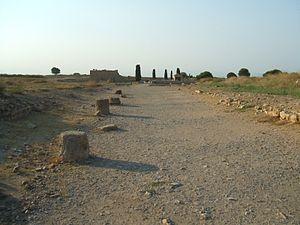
Site archéologique d'Empuries (Catalogne, Espagne)
Empuries, est un port antique gréco-romain, situé sur la commune de L'Escala, près de Gérone, en Catalogne.